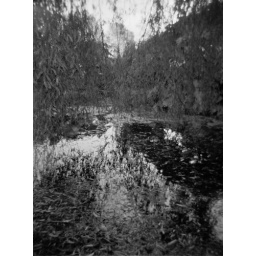
Monet in black & white